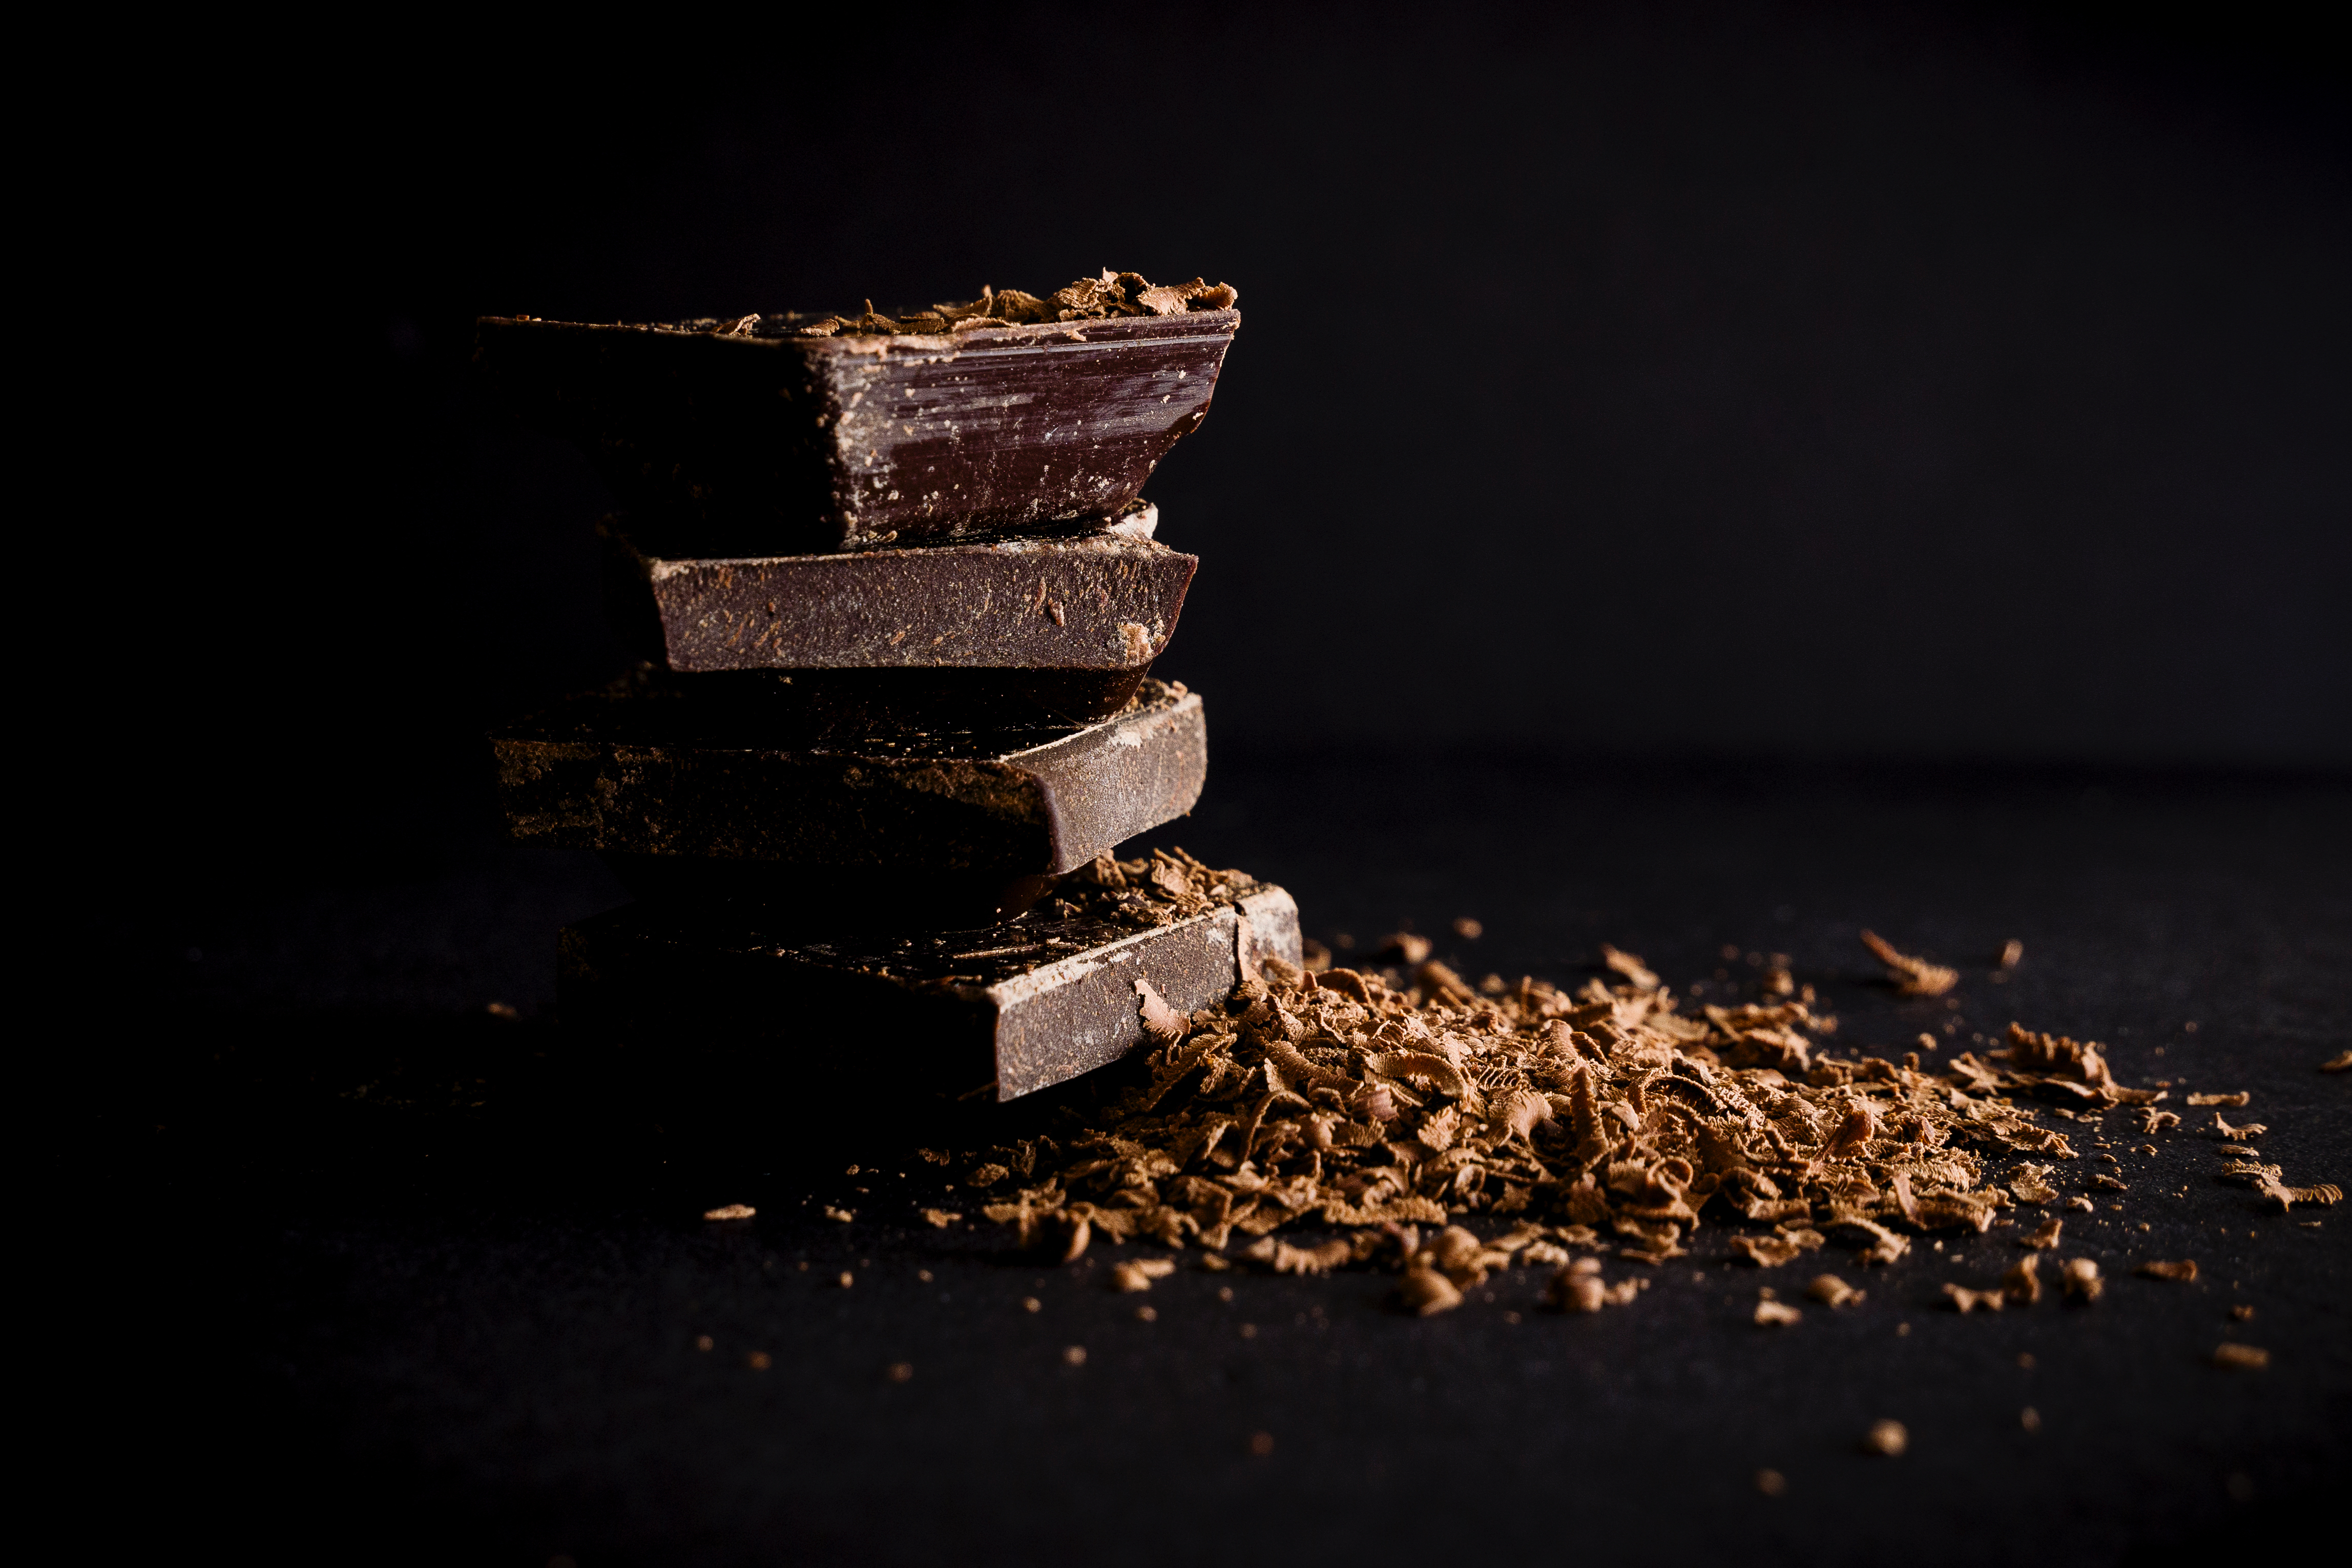
light, wood, night, photography, food, darkness, black, chocolate, baking, candy, macro photography, chocolate bar, computer wallpaper, chocolate shaving